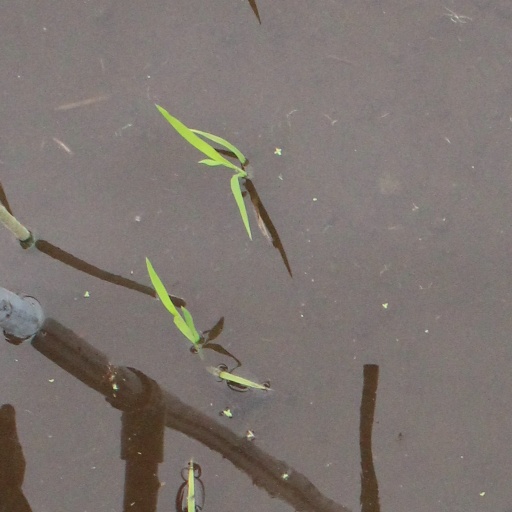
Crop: rice